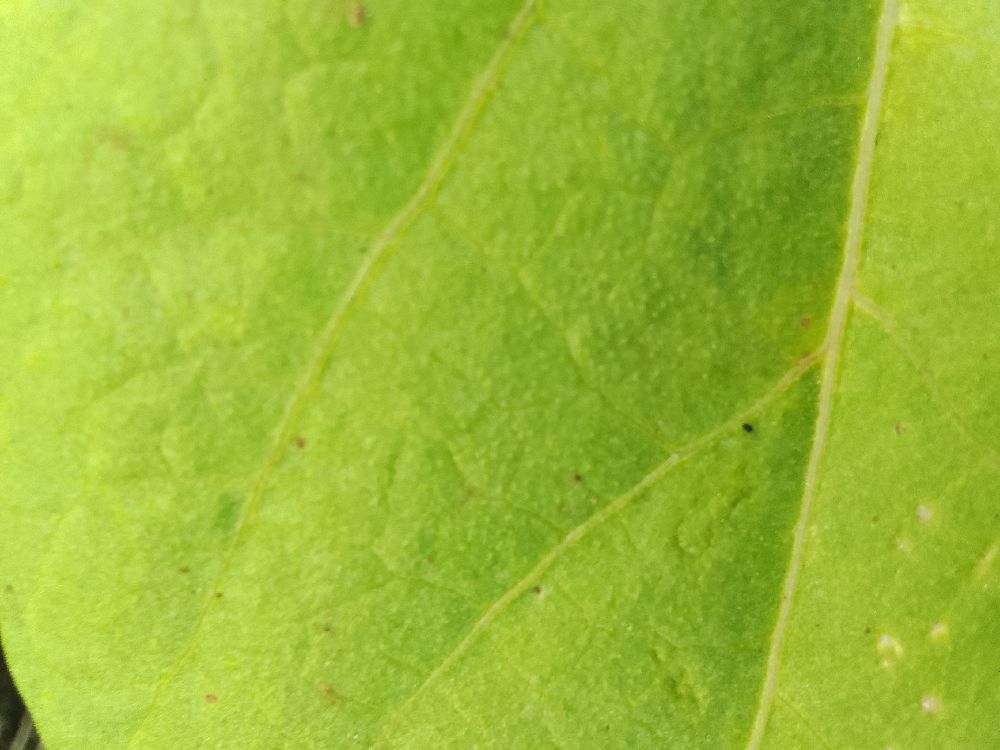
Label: healthy